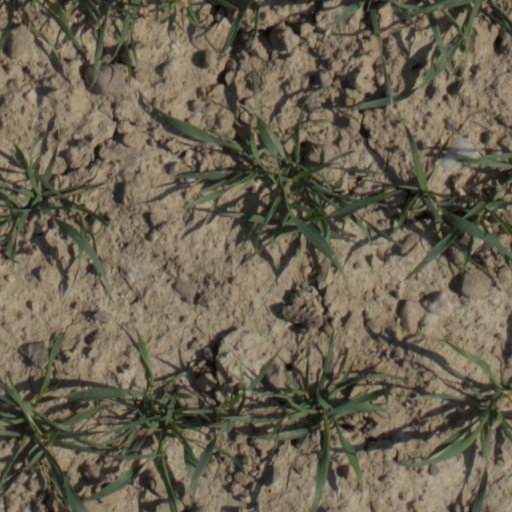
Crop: wheat